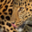
Label: leopard